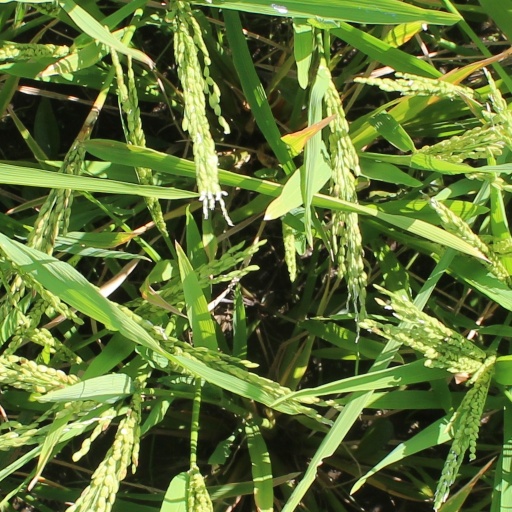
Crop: rice